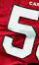
Number: 5